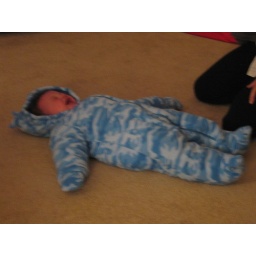
Colby was upset. Putting him in a giant paper bag seemed to cheer him up.